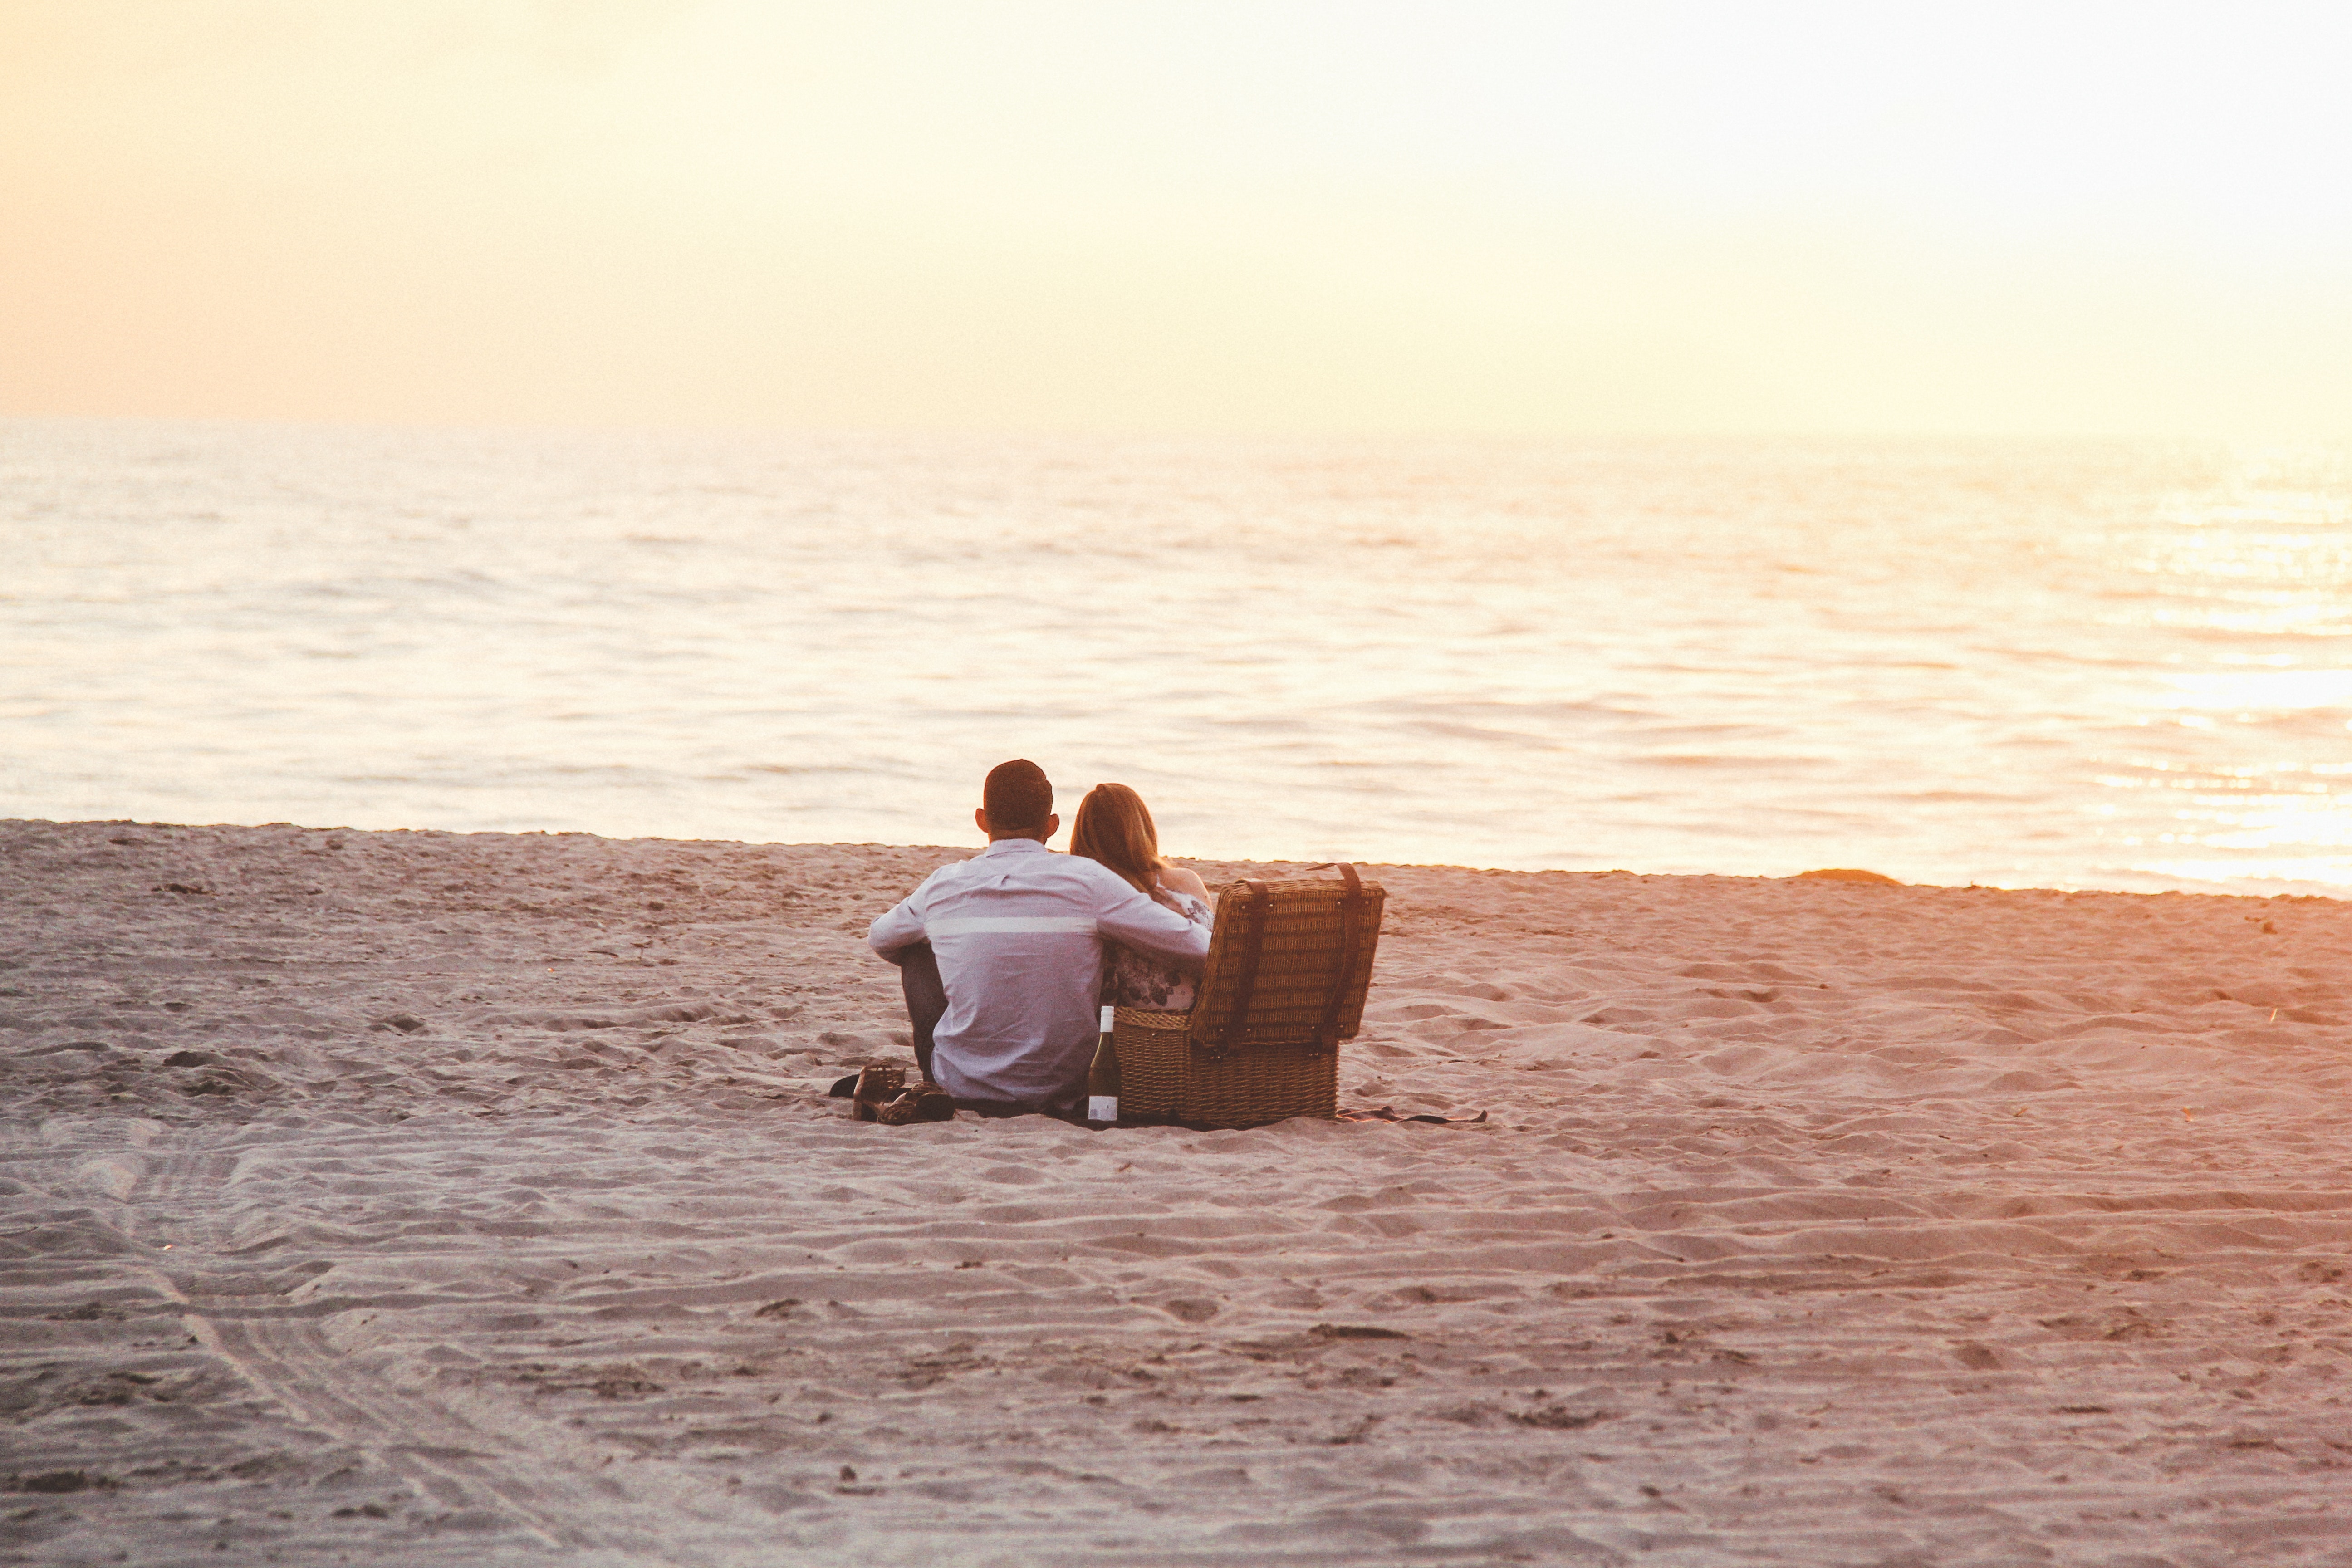
photograph, sitting, sea, horizon, beach, vacation, ocean, sky, sunlight, sand, fun, summer, coast, romance, shore, photography, wave, love, calm, evening, leisure, honeymoon, tourism, happy, furniture, sunset